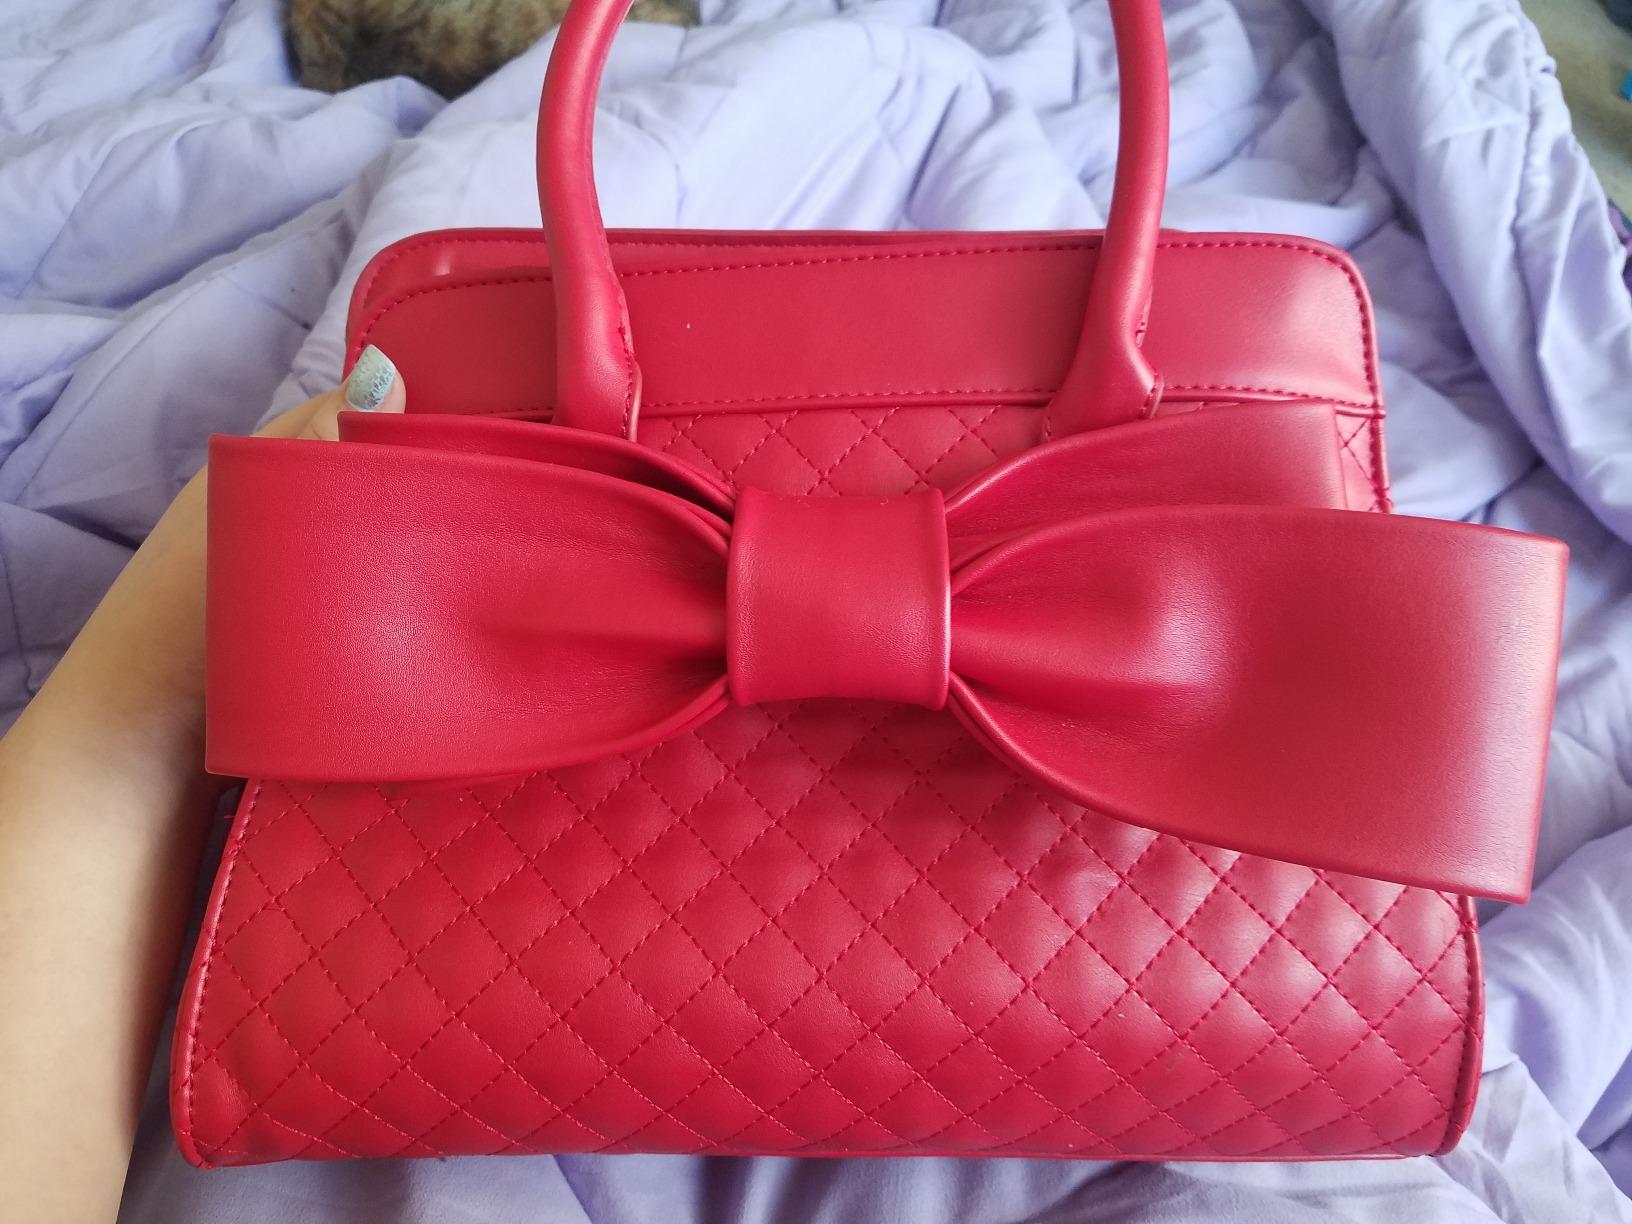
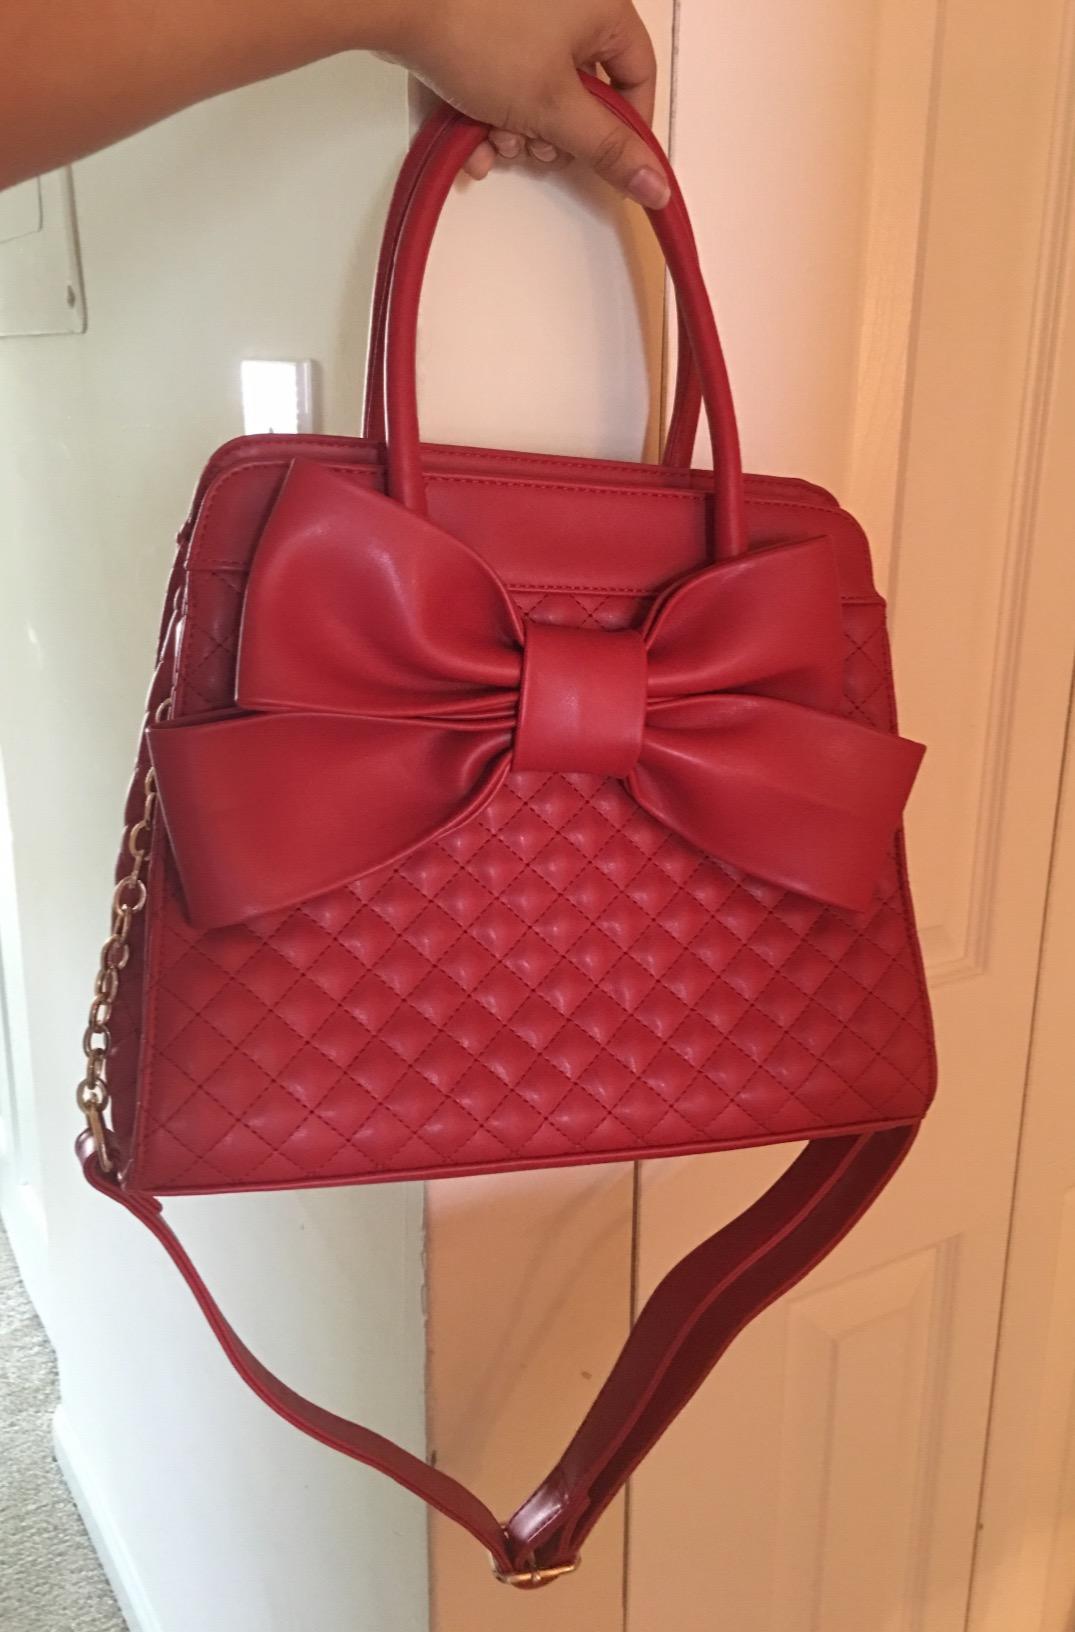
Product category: accessories_handbag
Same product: yes